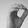
ASL letter: O